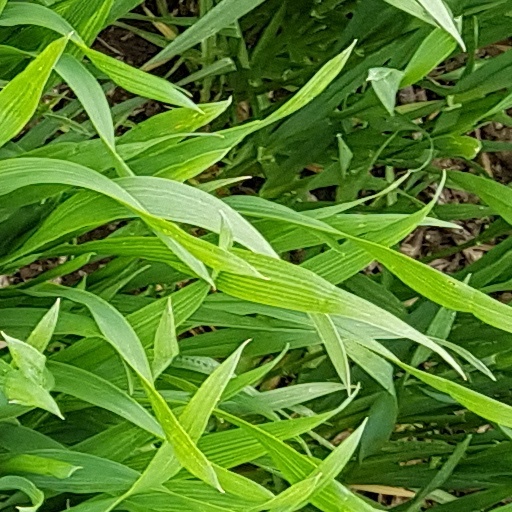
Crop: wheat